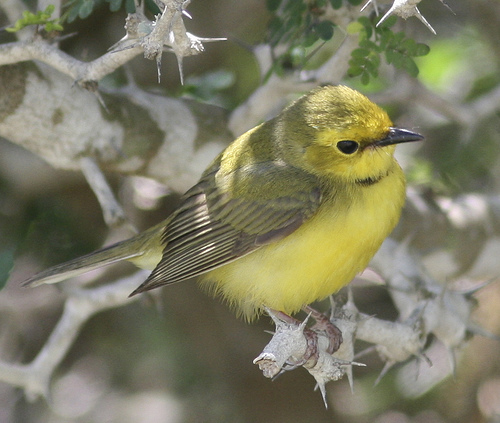
the small bird is yellow with a brown colored wing.
this is a yellow bird with grey wings and a small pointy black beak.
this is a small yellow bird with greenish-gray wings and tail and a small dark gray pointed beak.
the small yellow bird has a dark bill and large dark eyes.
this is a bright yellow bird with a peppering of brown along the wings and a short, pointed bill.
a colorful small bird with yellow and black secondaries, yellow eye ring, and yellow feathers covering its chest, belly and vent.
small yellow, and black, with pointed beak.
this bird is yellow and brown in color, with a black beak.
this particular bird has a belly that is yellow and has gray secondaries
this bird has a yellow breast with a short bill.
Species: Hooded Warbler